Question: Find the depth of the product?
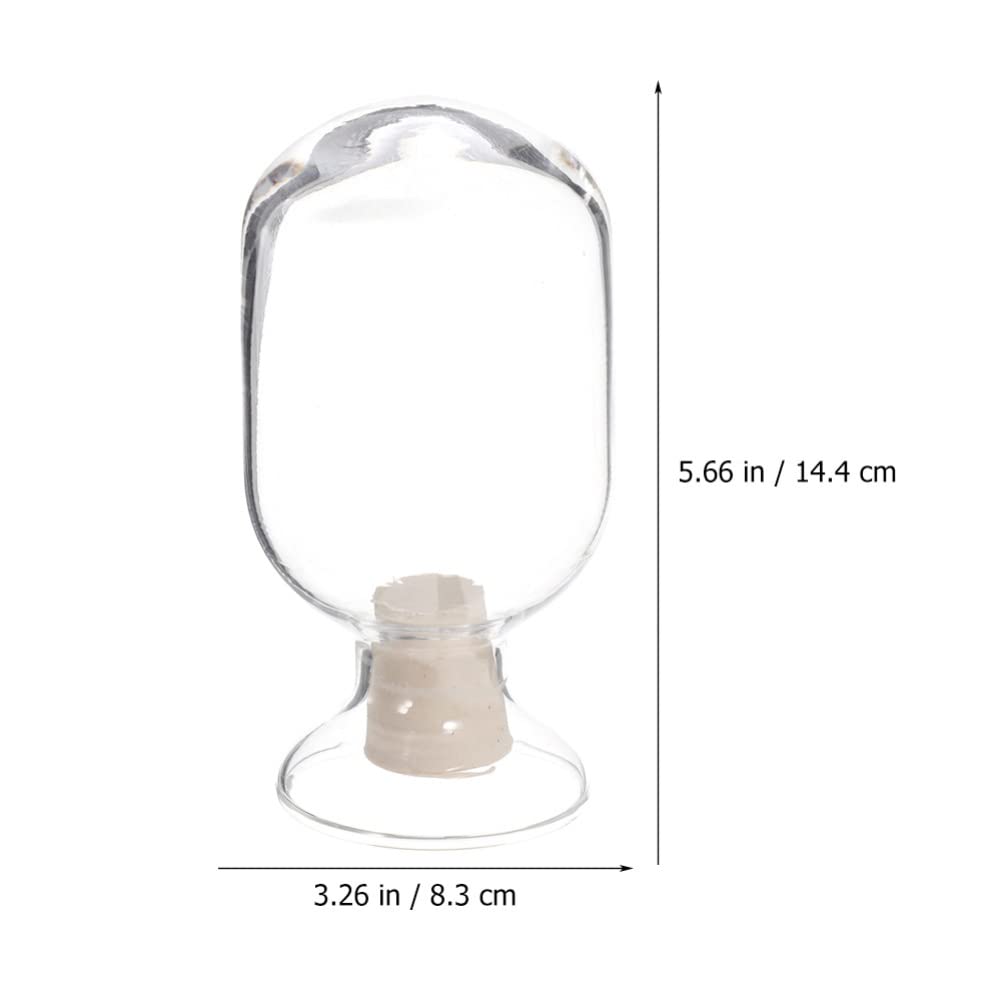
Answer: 3.26 inch